Sergeant major

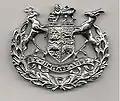
Warrant officer class 1 rank badge 1951–2002

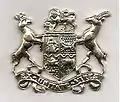
Warrant officer class 2 rank badge 1951–2002

As described above, sergeant-major is not a rank, but an appointment held by a warrant officer class 1 or warrant officer class 2. Regardless of the appointment, the warrant officer is addressed as "sergeant-major" ("sersant-majoor" in Afrikaans).